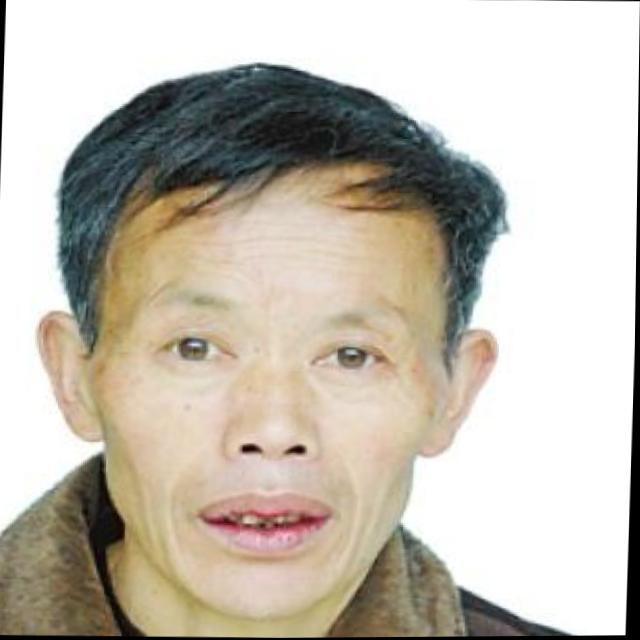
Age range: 45-64